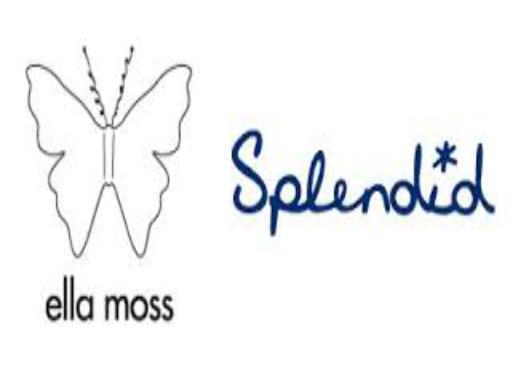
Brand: Ella Moss
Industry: Clothes